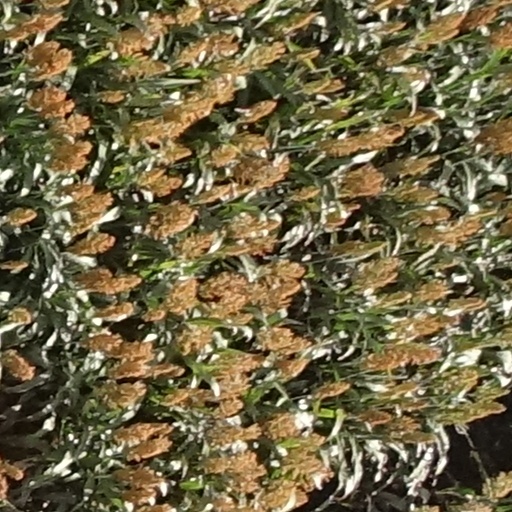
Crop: sorghum